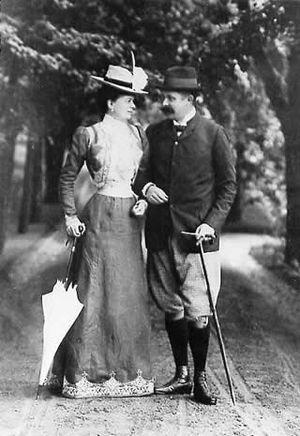
Photo de l'archiduc François-Ferdinand et de son épouse Sophie Chotek en promenade
Sophie Marie Joséphine Albine Chotek de Chotkowa et Wognin, née le 1ᵉʳ mars 1868 à Stuttgart, fut demoiselle d’honneur à la Cour d’Autriche, avant de devenir l’épouse morganatique de l’archiduc François-Ferdinand héritier du trône de l’empire austro-hongrois. Elle est titrée après son mariage duchesse de Hohenberg.